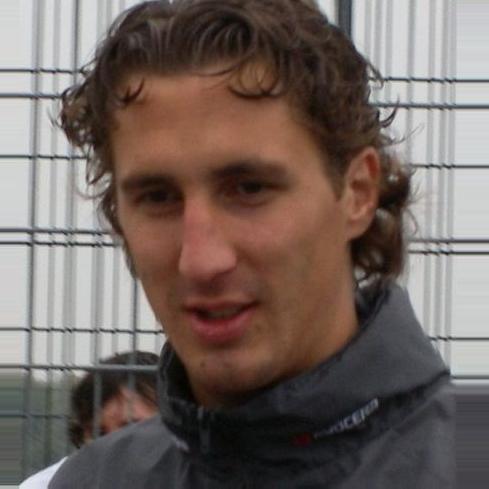
Age: 25